The Forgiven (novel)

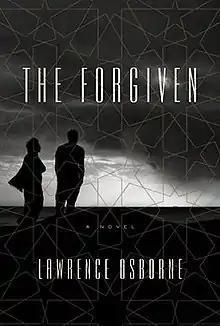
First edition

The Forgiven is a best-selling 2012 psychological thriller by Lawrence Osborne, published in the United States and the United Kingdom by Hogarth Press.